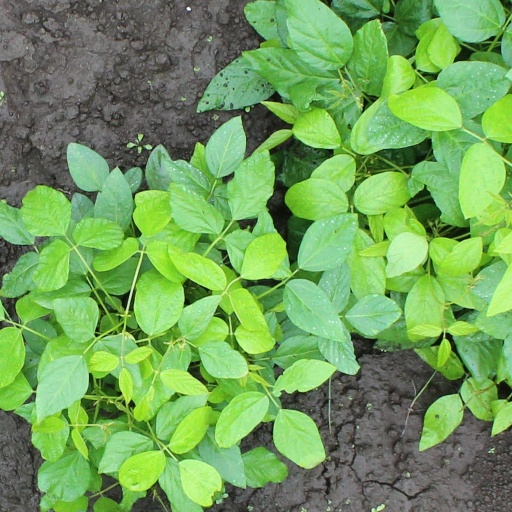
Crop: soybean